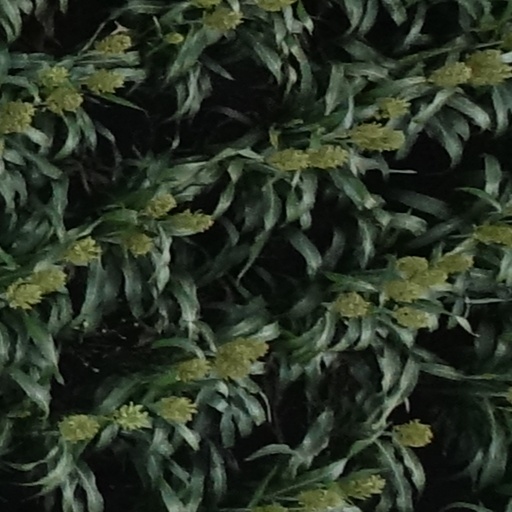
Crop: sorghum